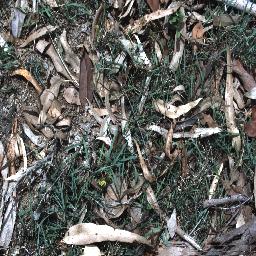
Label: negative